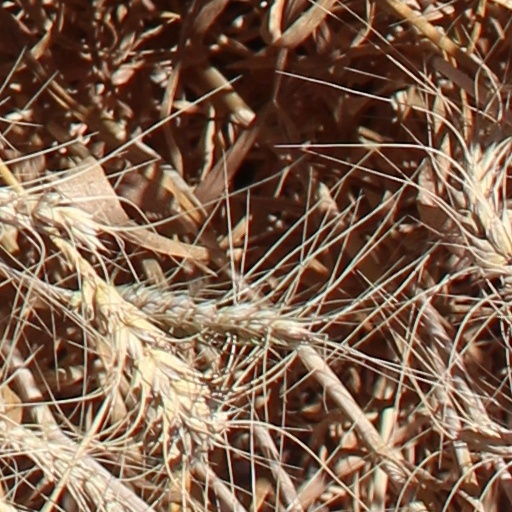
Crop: wheat